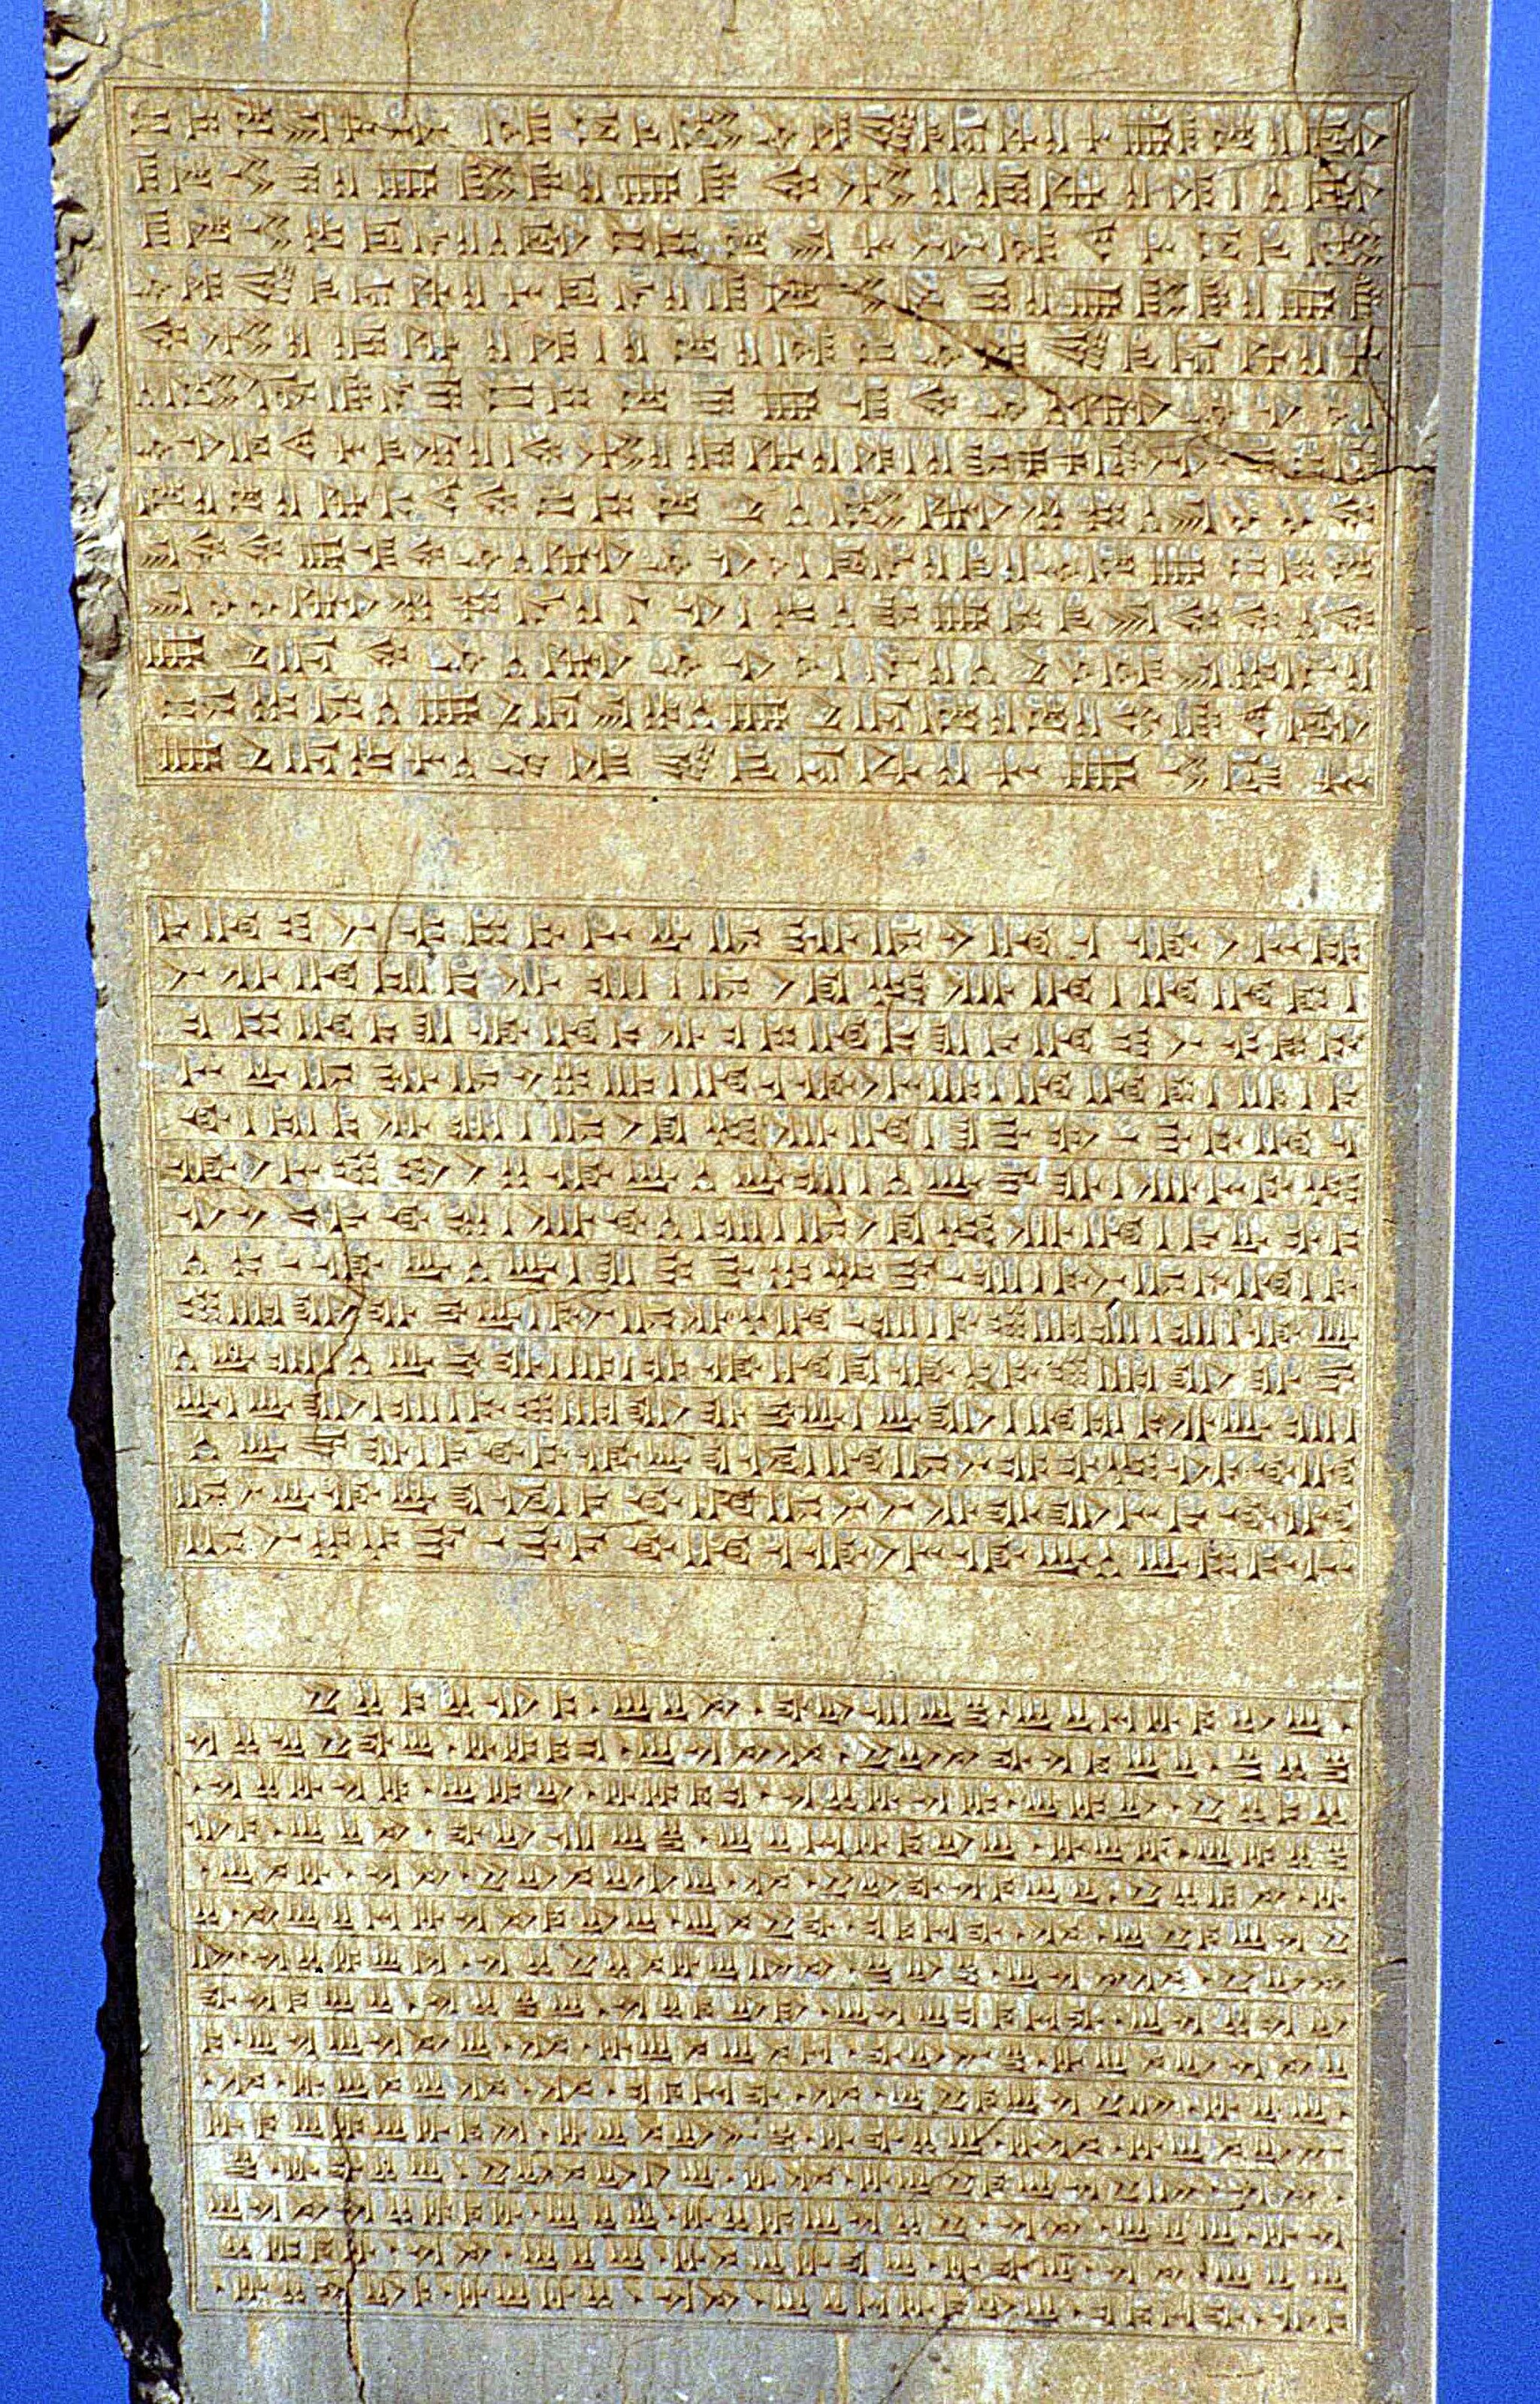
Title: IranPersepolisInschrift2
Description: Persepolis: Inschrift
Date: 1991-09
Categories: Palace of Darius I in Persepolis, Archaeological multilingual inscriptions, Self-published work, Inscriptions in Persepolis, Files by Ziegler175, 1991 in Persepolis, September 1991 in Iran